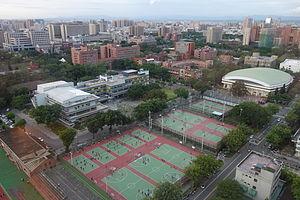
L'université nationale Cheng Kung est une université publique taïwanaise, se situant dans le district Est de Tainan. Son abréviation est NCKU, du nom anglais National Cheng Kung University. En chinois, le nom est résumé à 成大. Elle porte le nom de Zhèng Chénggōng, qui a vaincu les Néerlandais et fondé le Royaume de Tungning, premier régime d'occupation d'origine chinoise de l'histoire de l'île.